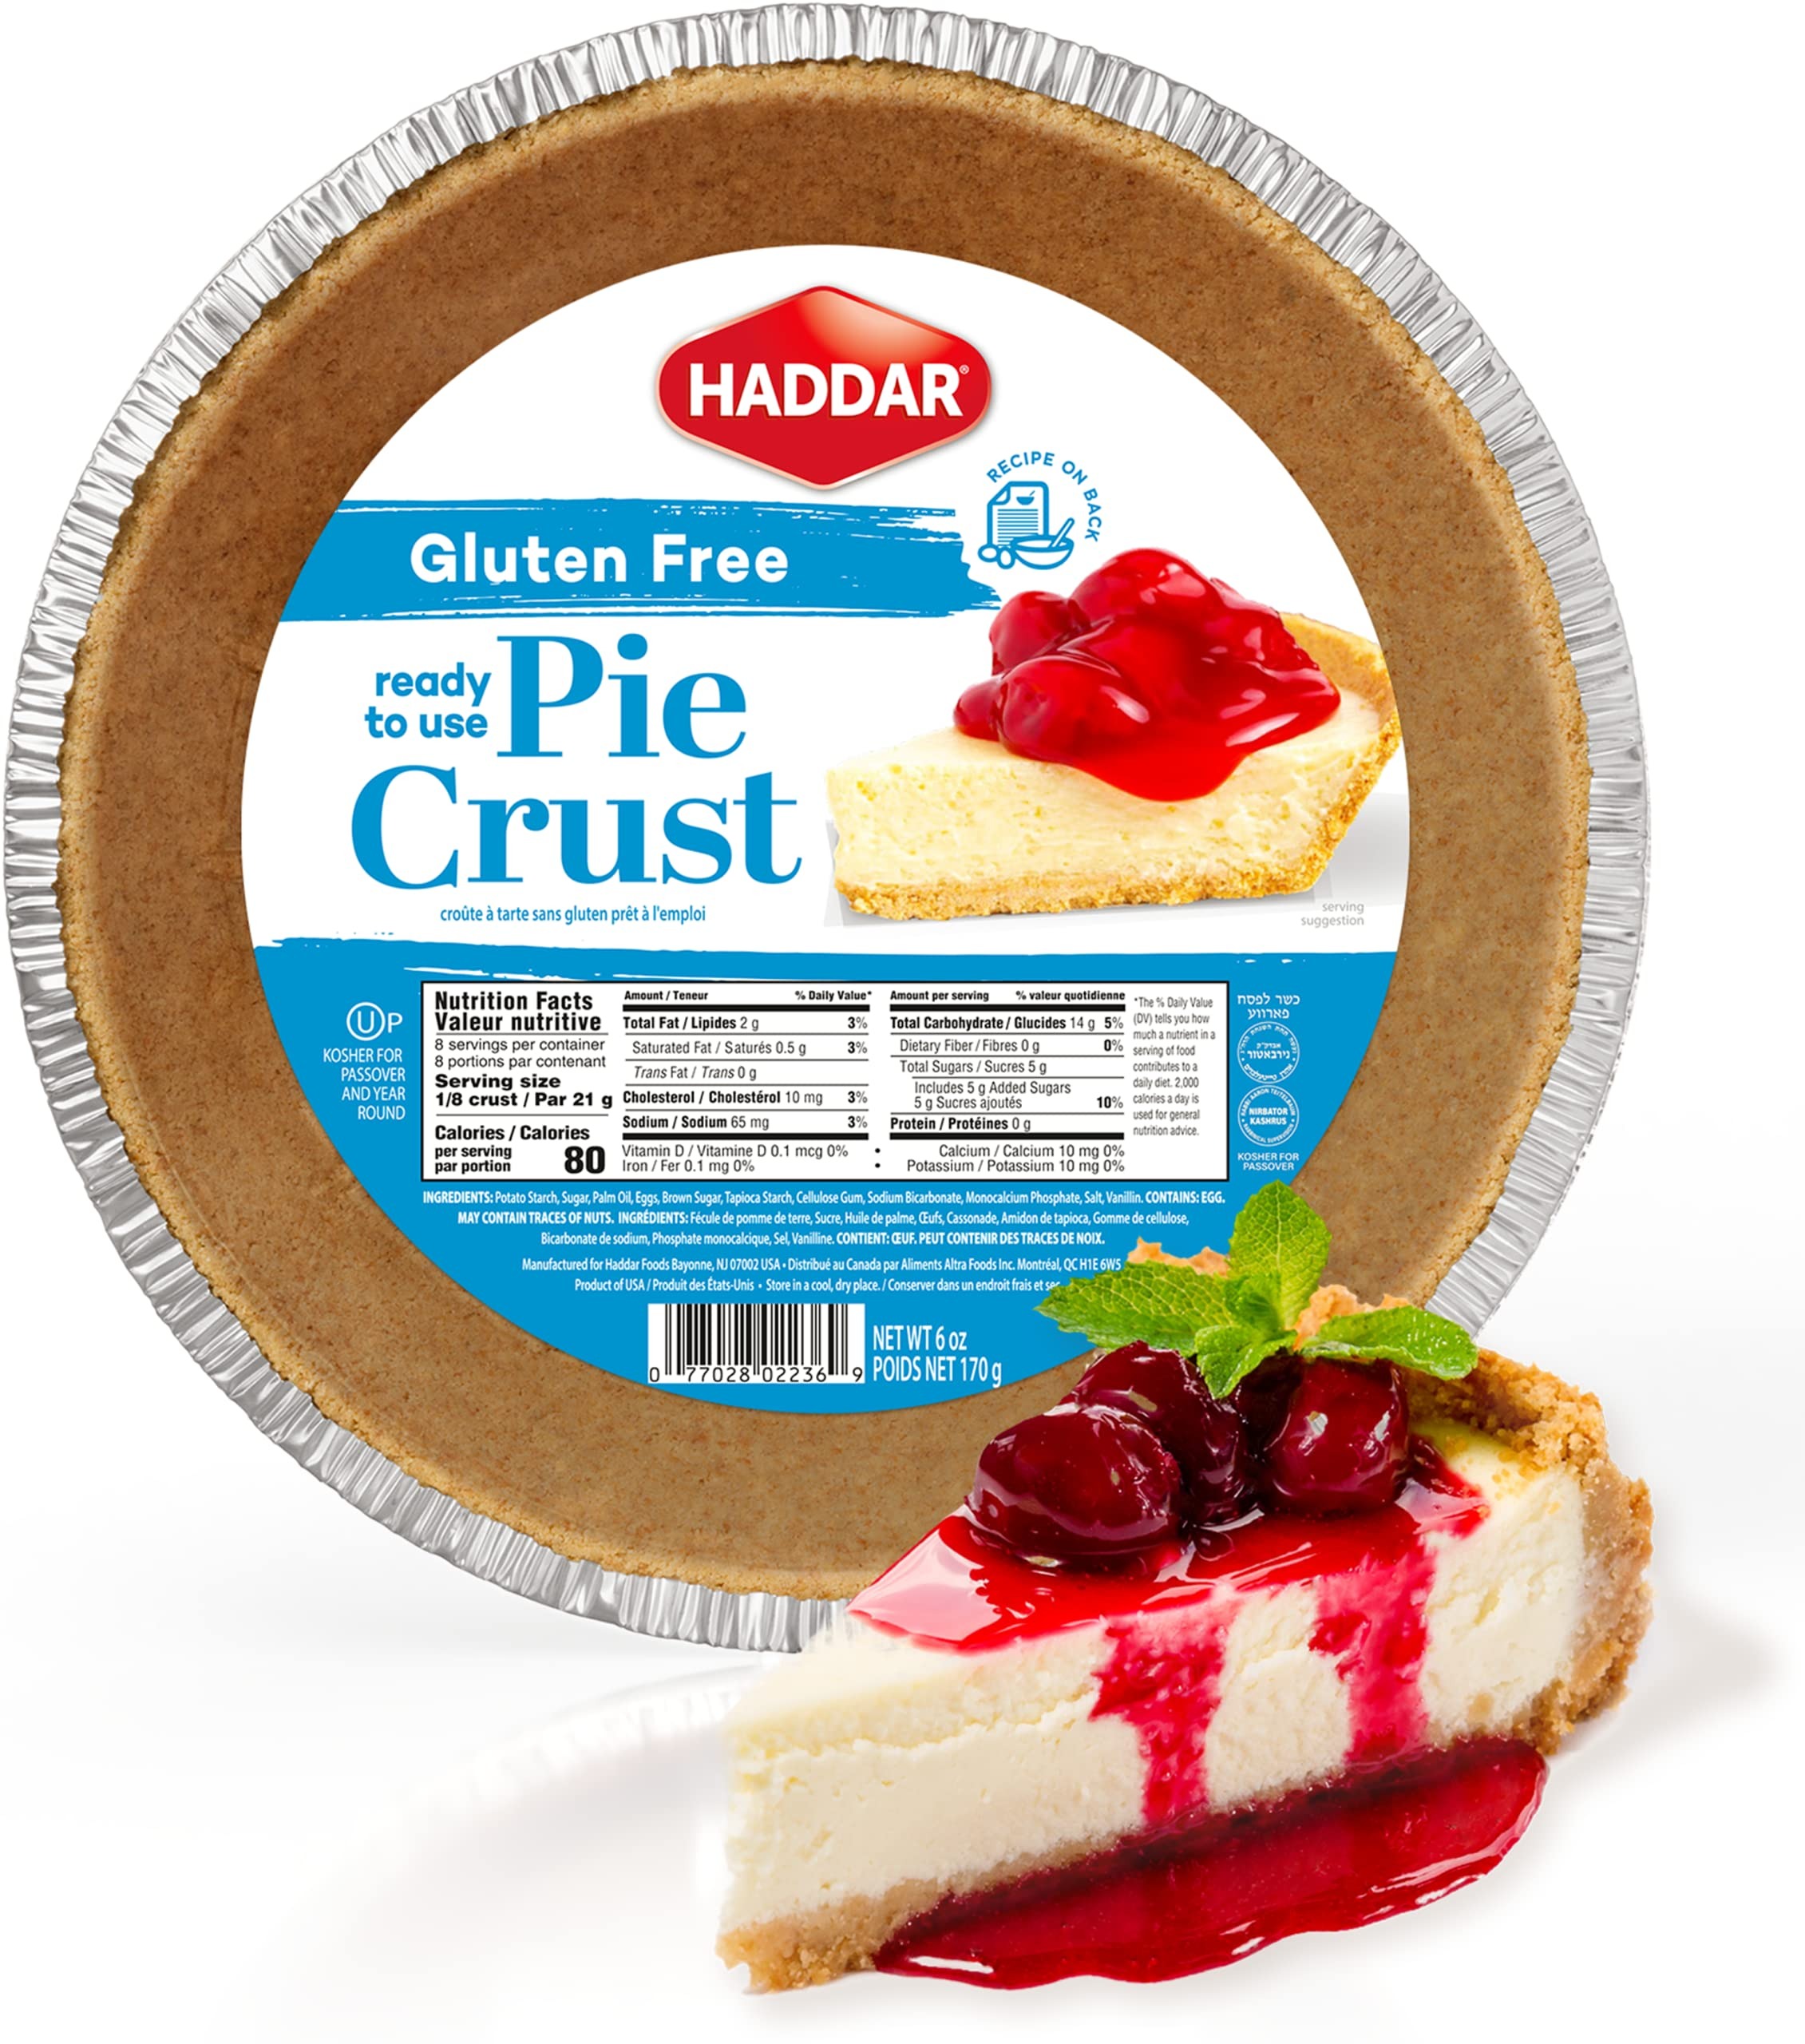
Item Name: Haddar Gluten Free Graham Cracker Pie Crust 6oz | Six Inch, No Bake, Ready to Use, Kosher for Passover
Bullet Point 1: 🥧 DELICIOUS- Pie lovers everywhere will celebrate when they taste this golden, delicious pie crust with its perfect crisp texture
Bullet Point 2: 🥧 QUICK & EASY- Save yourself the hassle of refrigerating, rolling out, and molding. Haddar Gluten Free Pie Crust makes baking a breeze!
Bullet Point 3: 🥧 FILL IT UP- Apple, cherry, coconut cream and more! You won't believe what this pie crust has in store. Try our delightful Butternut Squash and Sweet Potato Crumble Pie recipe on the packaging.
Bullet Point 4: 🥧 GLUTEN FREE- Now you can bake your pie and eat it too with this tasty gluten free pie crust alternative
Bullet Point 5: 🥧 CERTIFIED- Kosher for Passover and year round
Value: 6.0
Unit: Ounce

Price: 9.99